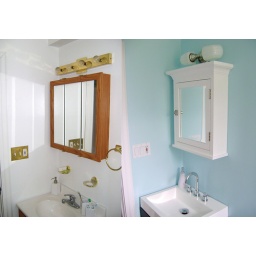
Before and after - the oak medecine cabinet against the white classic restoration hardware cabinet